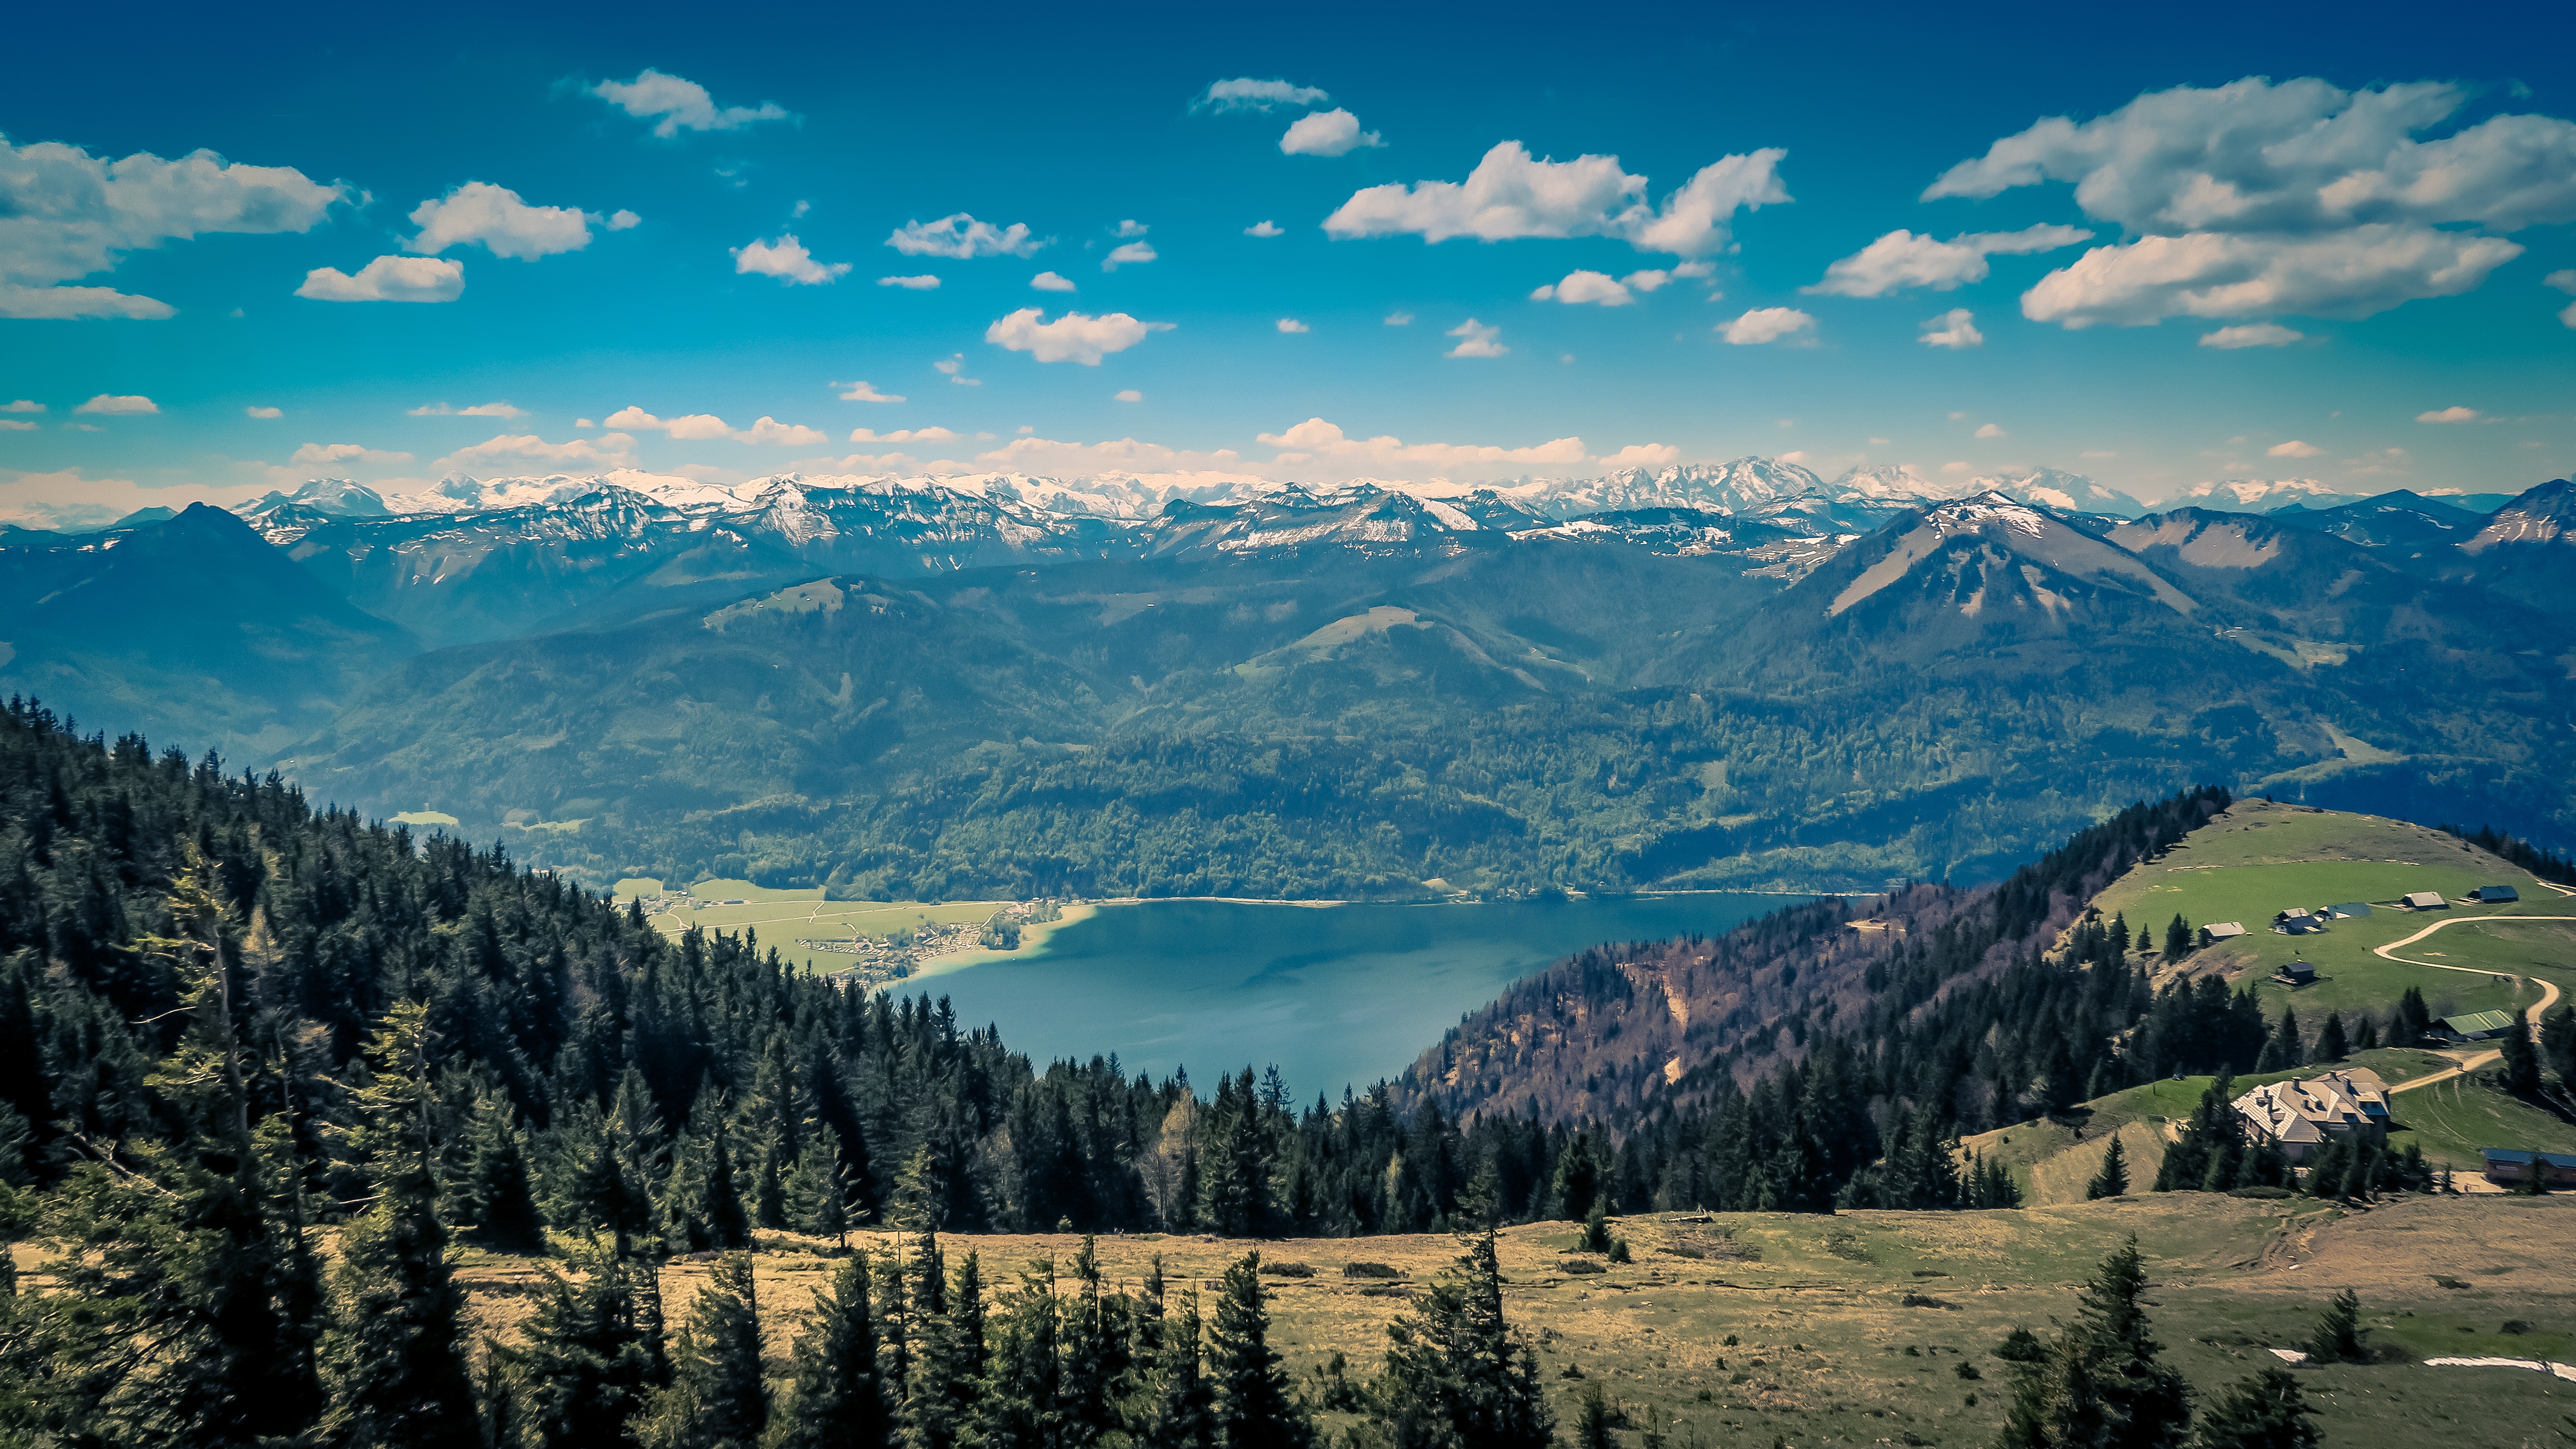
mountainous landforms, mountain, sky, mountain range, nature, natural landscape, wilderness, cloud, alps, ridge, natural environment, highland, tree, hill, valley, hill station, mount scenery, massif, national park, landscape, forest, summit, snow, fell, geology, plant, meadow, meteorological phenomenon, plain, pine family, cumulus, road, winter, mountain pass, spruce fir forest, grassland